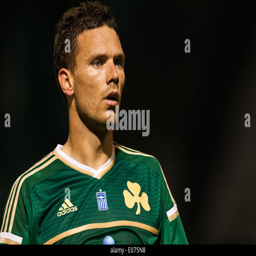
football player , player is seen .